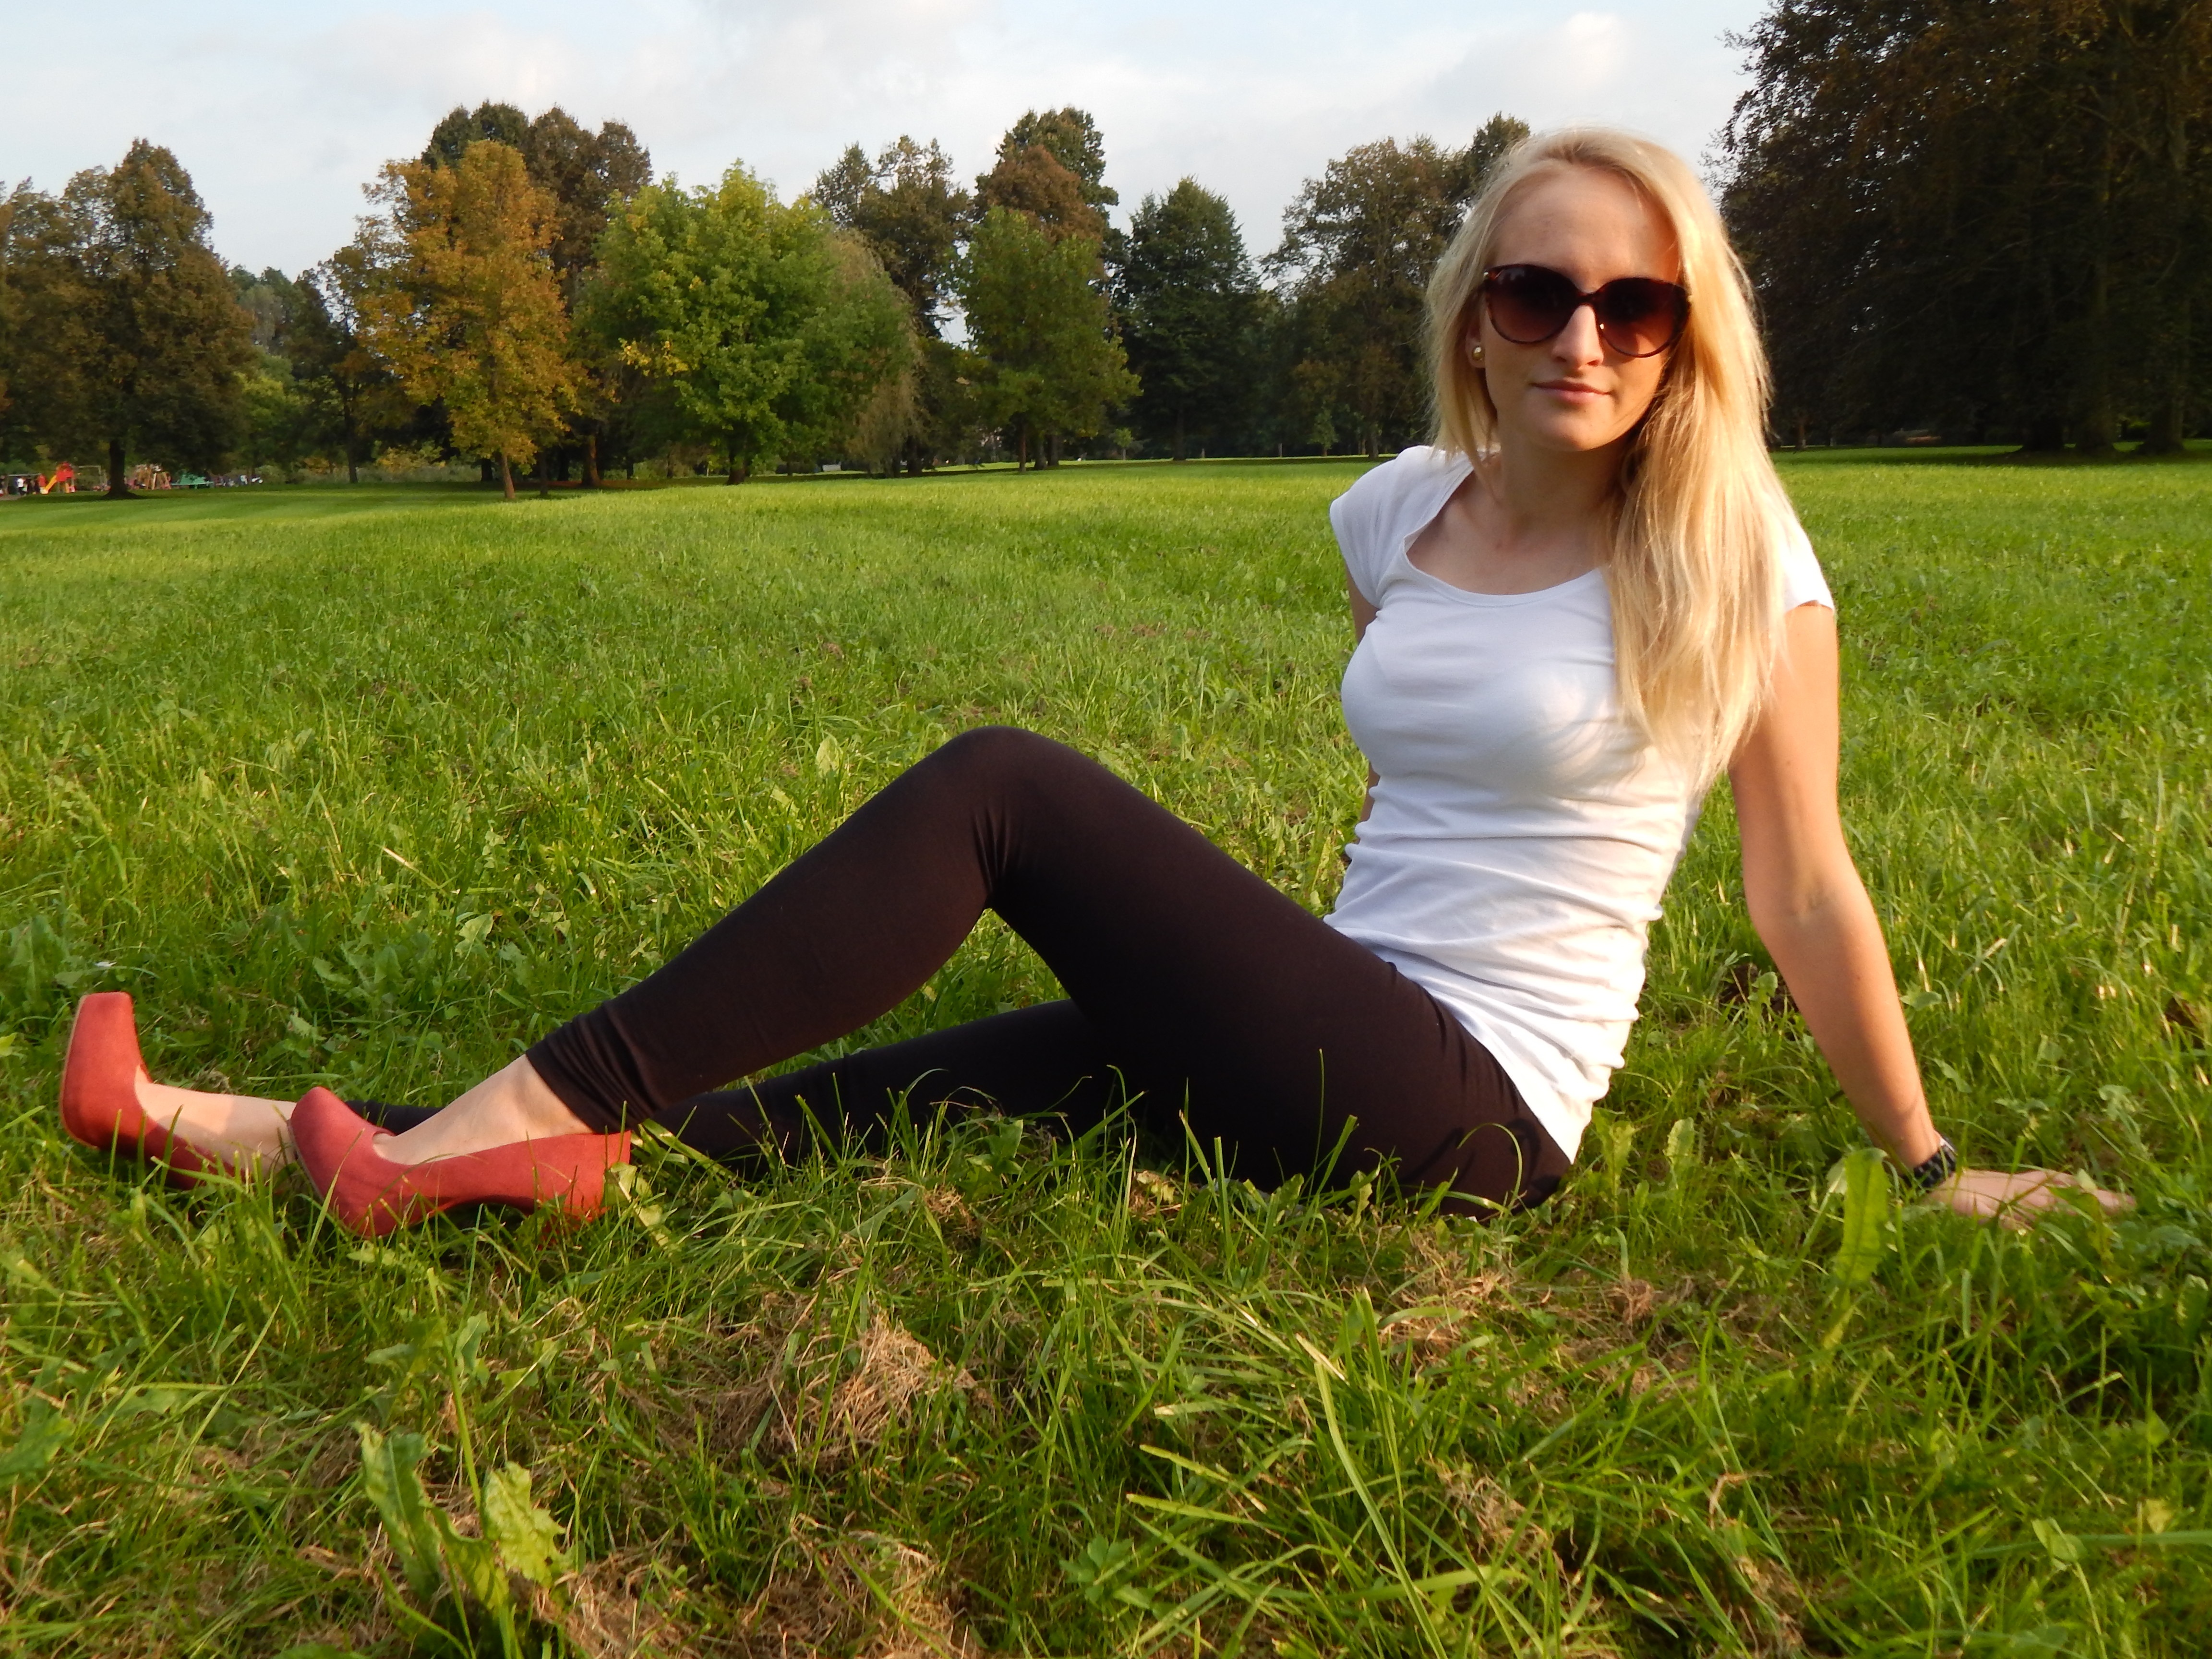
grass, person, girl, woman, lawn, meadow, sunlight, summer, leg, model, green, sitting, dress, beauty, beautiful, photo shoot, stromovka, physical exercise, grass family, human positions, human action, physical fitness